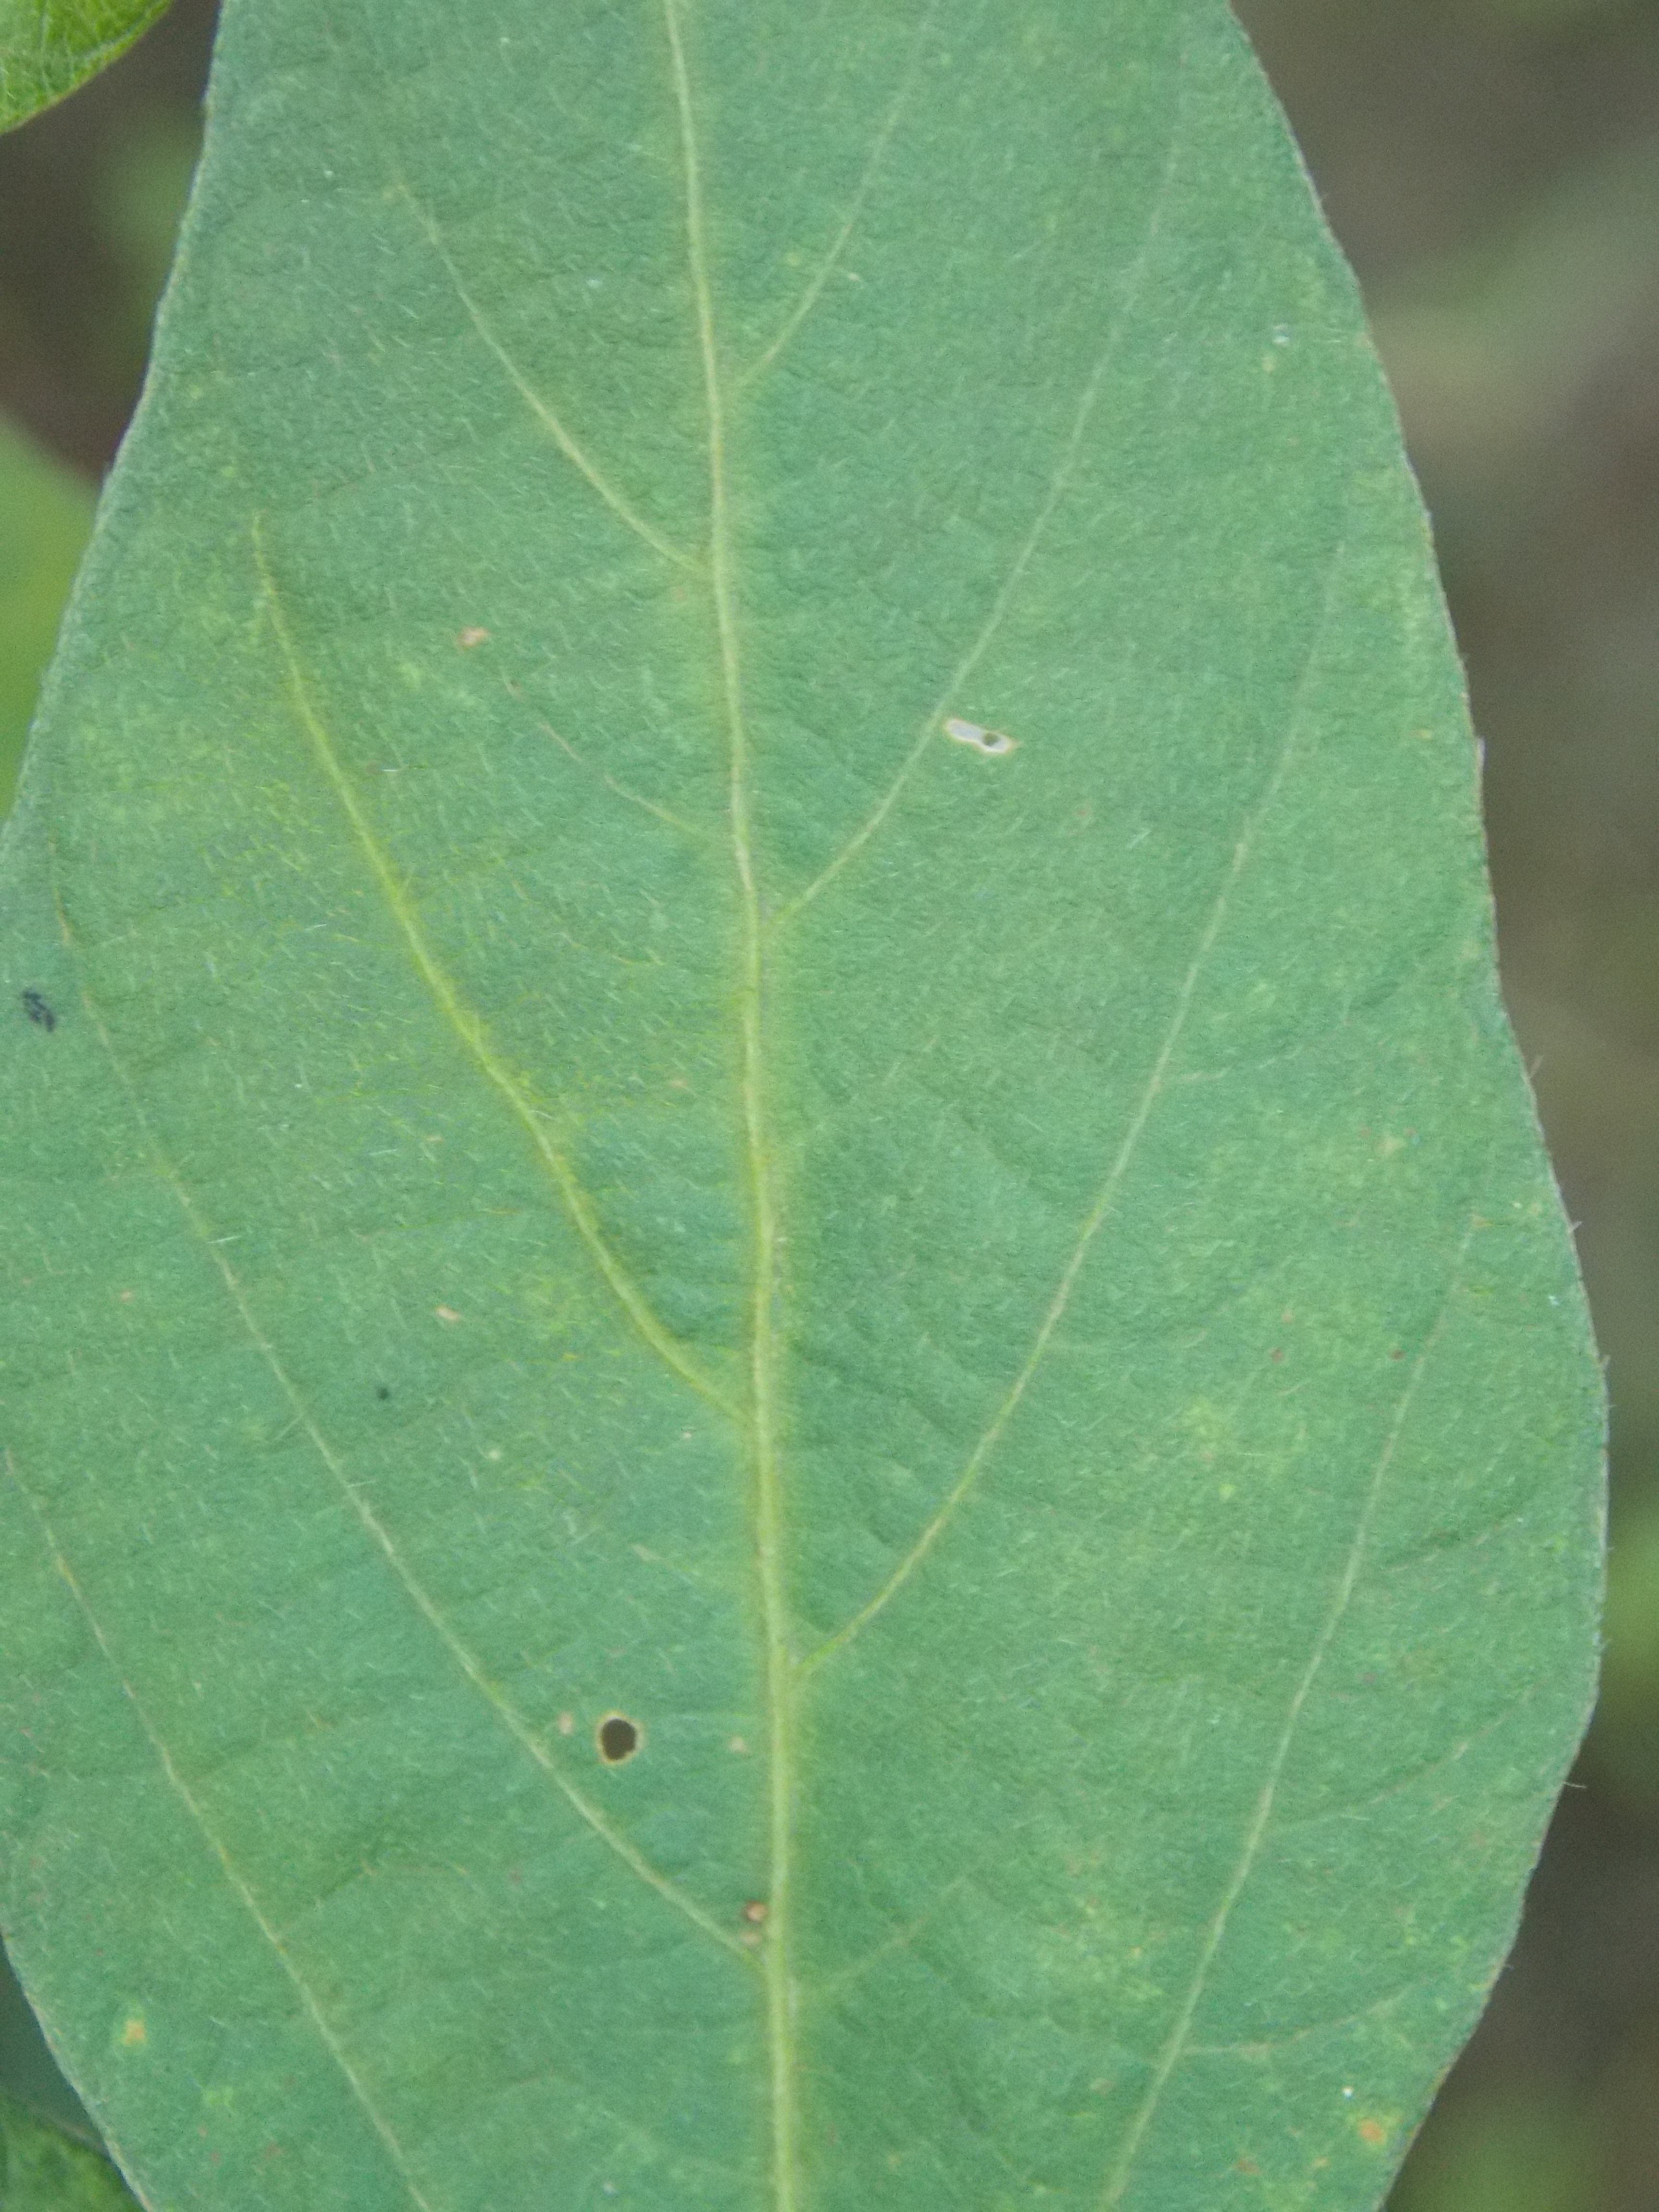
Label: Healthy